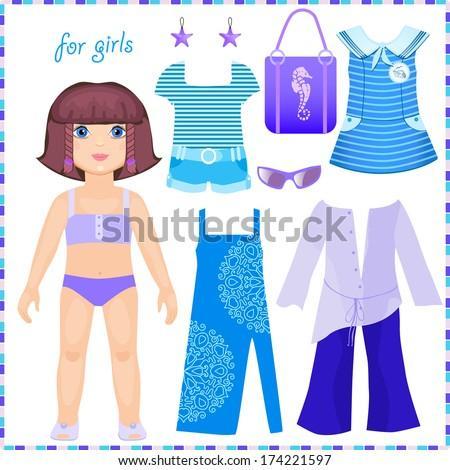
paper doll with a set of clothes to stay .